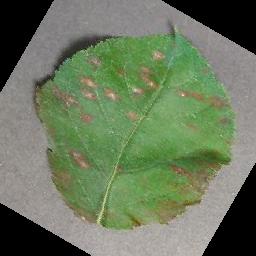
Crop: apple
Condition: cedar_rust